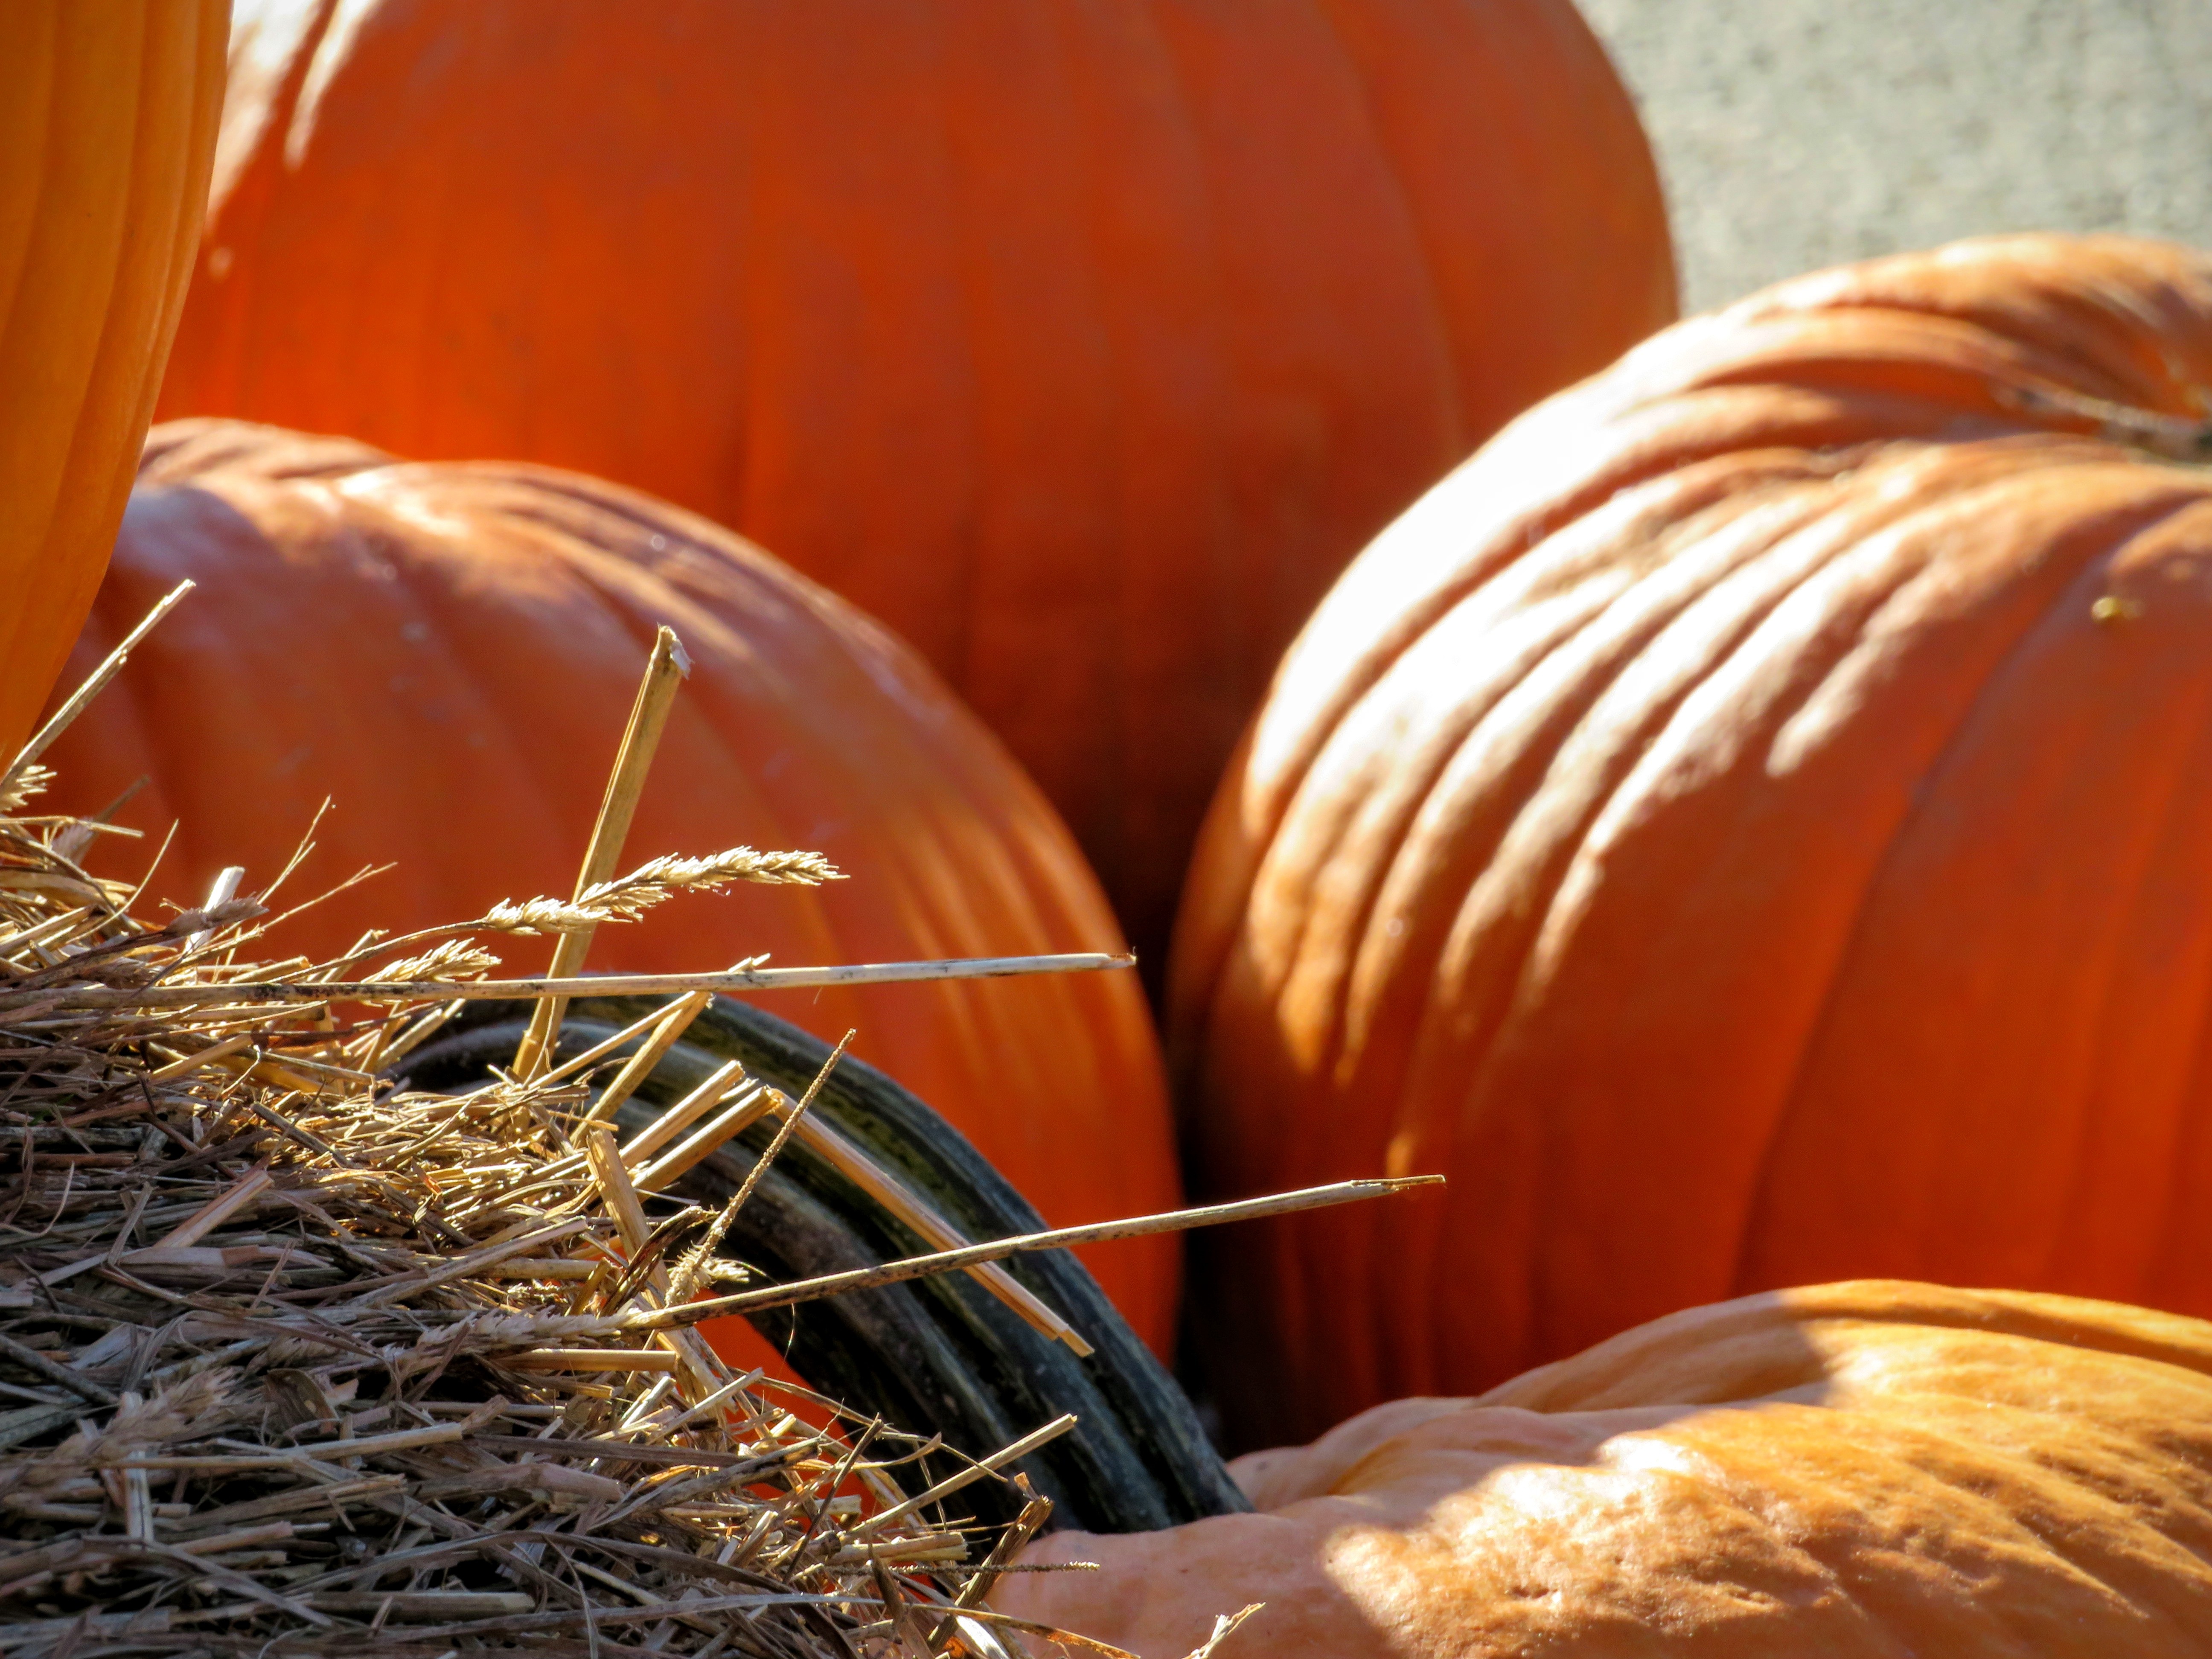
food, produce, autumn, pumpkin, calabaza, carving